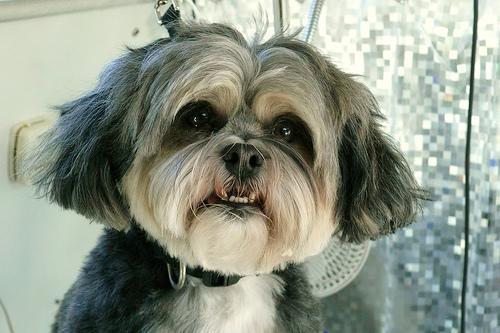
Lhasa